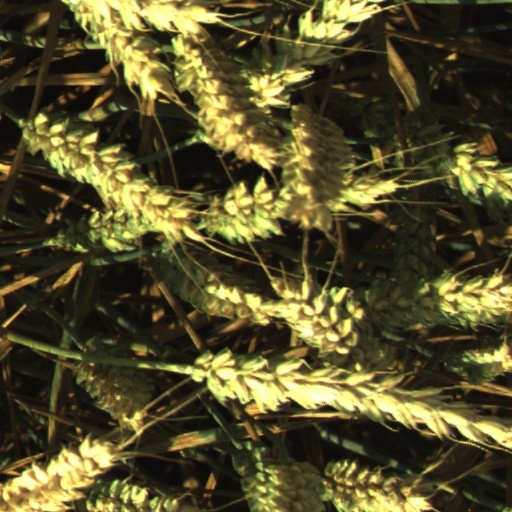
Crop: wheat